Rudolfsheim

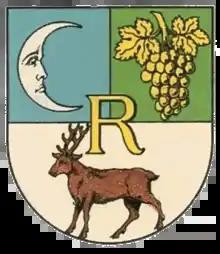
Coat of arms

Rudolfsheim is a neighborhood of the district Rudolfsheim-Fünfhaus in Vienna, Austria. The psychologist Alfred Adler was born in Rudolfsheim.